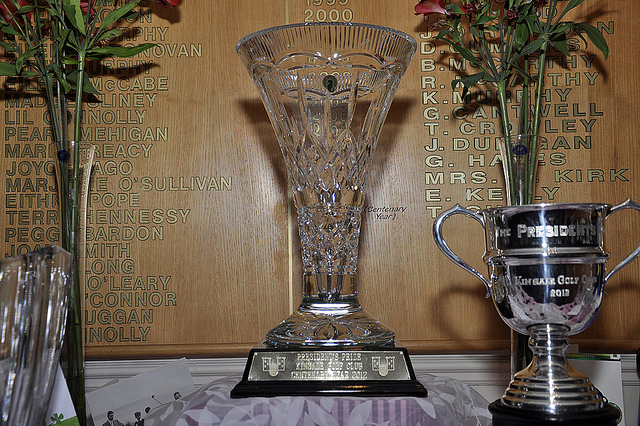
user: Given an image and a question. Answer the question in a short answer. Question: For what events where these trophies given? Short Answer:
assistant: golf